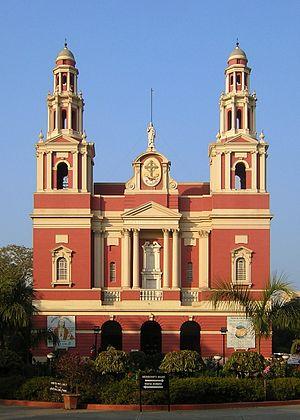
L'Archidiocèse de Delhi est une circonscription ecclésiastique de l’Église catholique en Inde. Séparé de l’archidiocèse d'Agra en 1937, le ‘diocèse de Delhi-Simla’ devient ‘archidiocèse de Delhi’ le 4 juin 1959. Il comprend aujourd’hui le territoire de Delhi, avec New-Delhi et quelques districts voisins, dans le Punjab et l’Haryana.
New Delhi est la capitale de l'Inde. Elle abrite les institutions politiques nationales du pays : le siège du gouvernement de l'Inde, le Parlement, la résidence du président, du vice-président, et la Cour suprême.